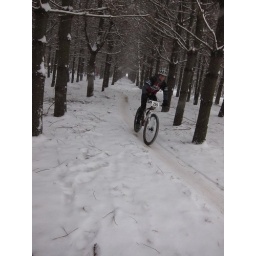
Winter mountain bike racing in Leesburg, VA